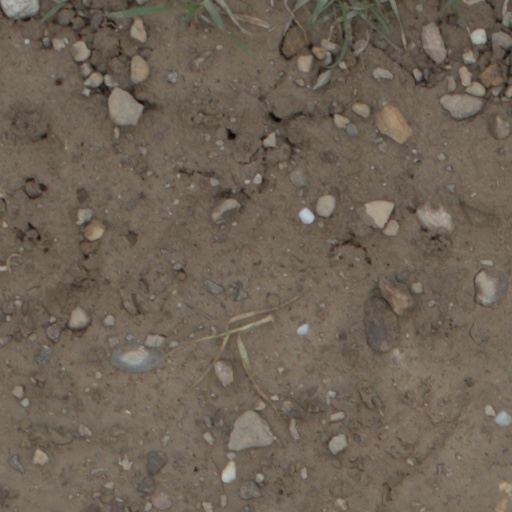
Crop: wheat